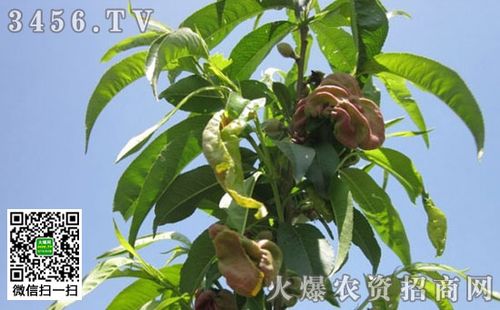
Plant: Peach
Disease: peach leaf curl